Sam Concepcion

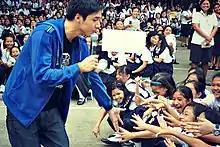
Sam Concepcion serenading the students of St. Scholastica, Manila for World Vision's "Youth Campaign Against Hunger" in 2011.

Concepcion released his second solo album in January 2010 entitled, "Pop Class" for Universal Records. Its concept was different from his first album, featuring a mini-musical movie compilation album similar to "Glee" and "High School Musical". The album's single is an original, "Missed You".